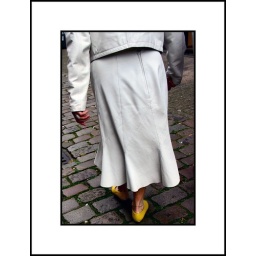
Lady in yellow shoes